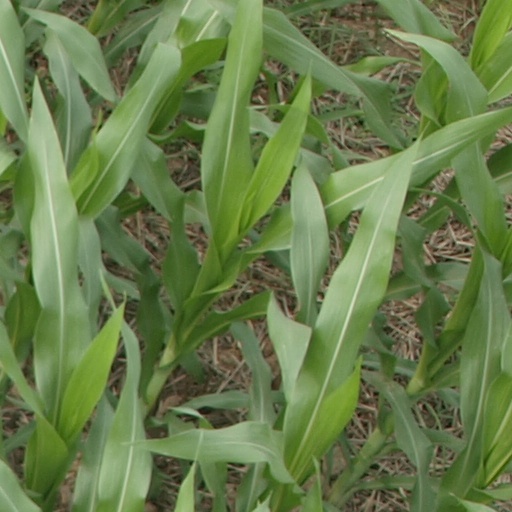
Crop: maize; corn